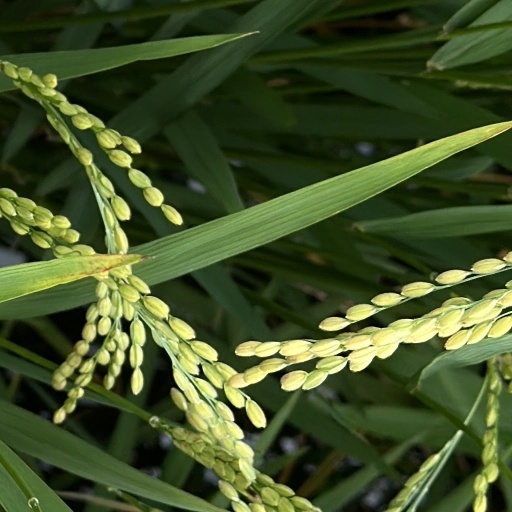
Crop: rice